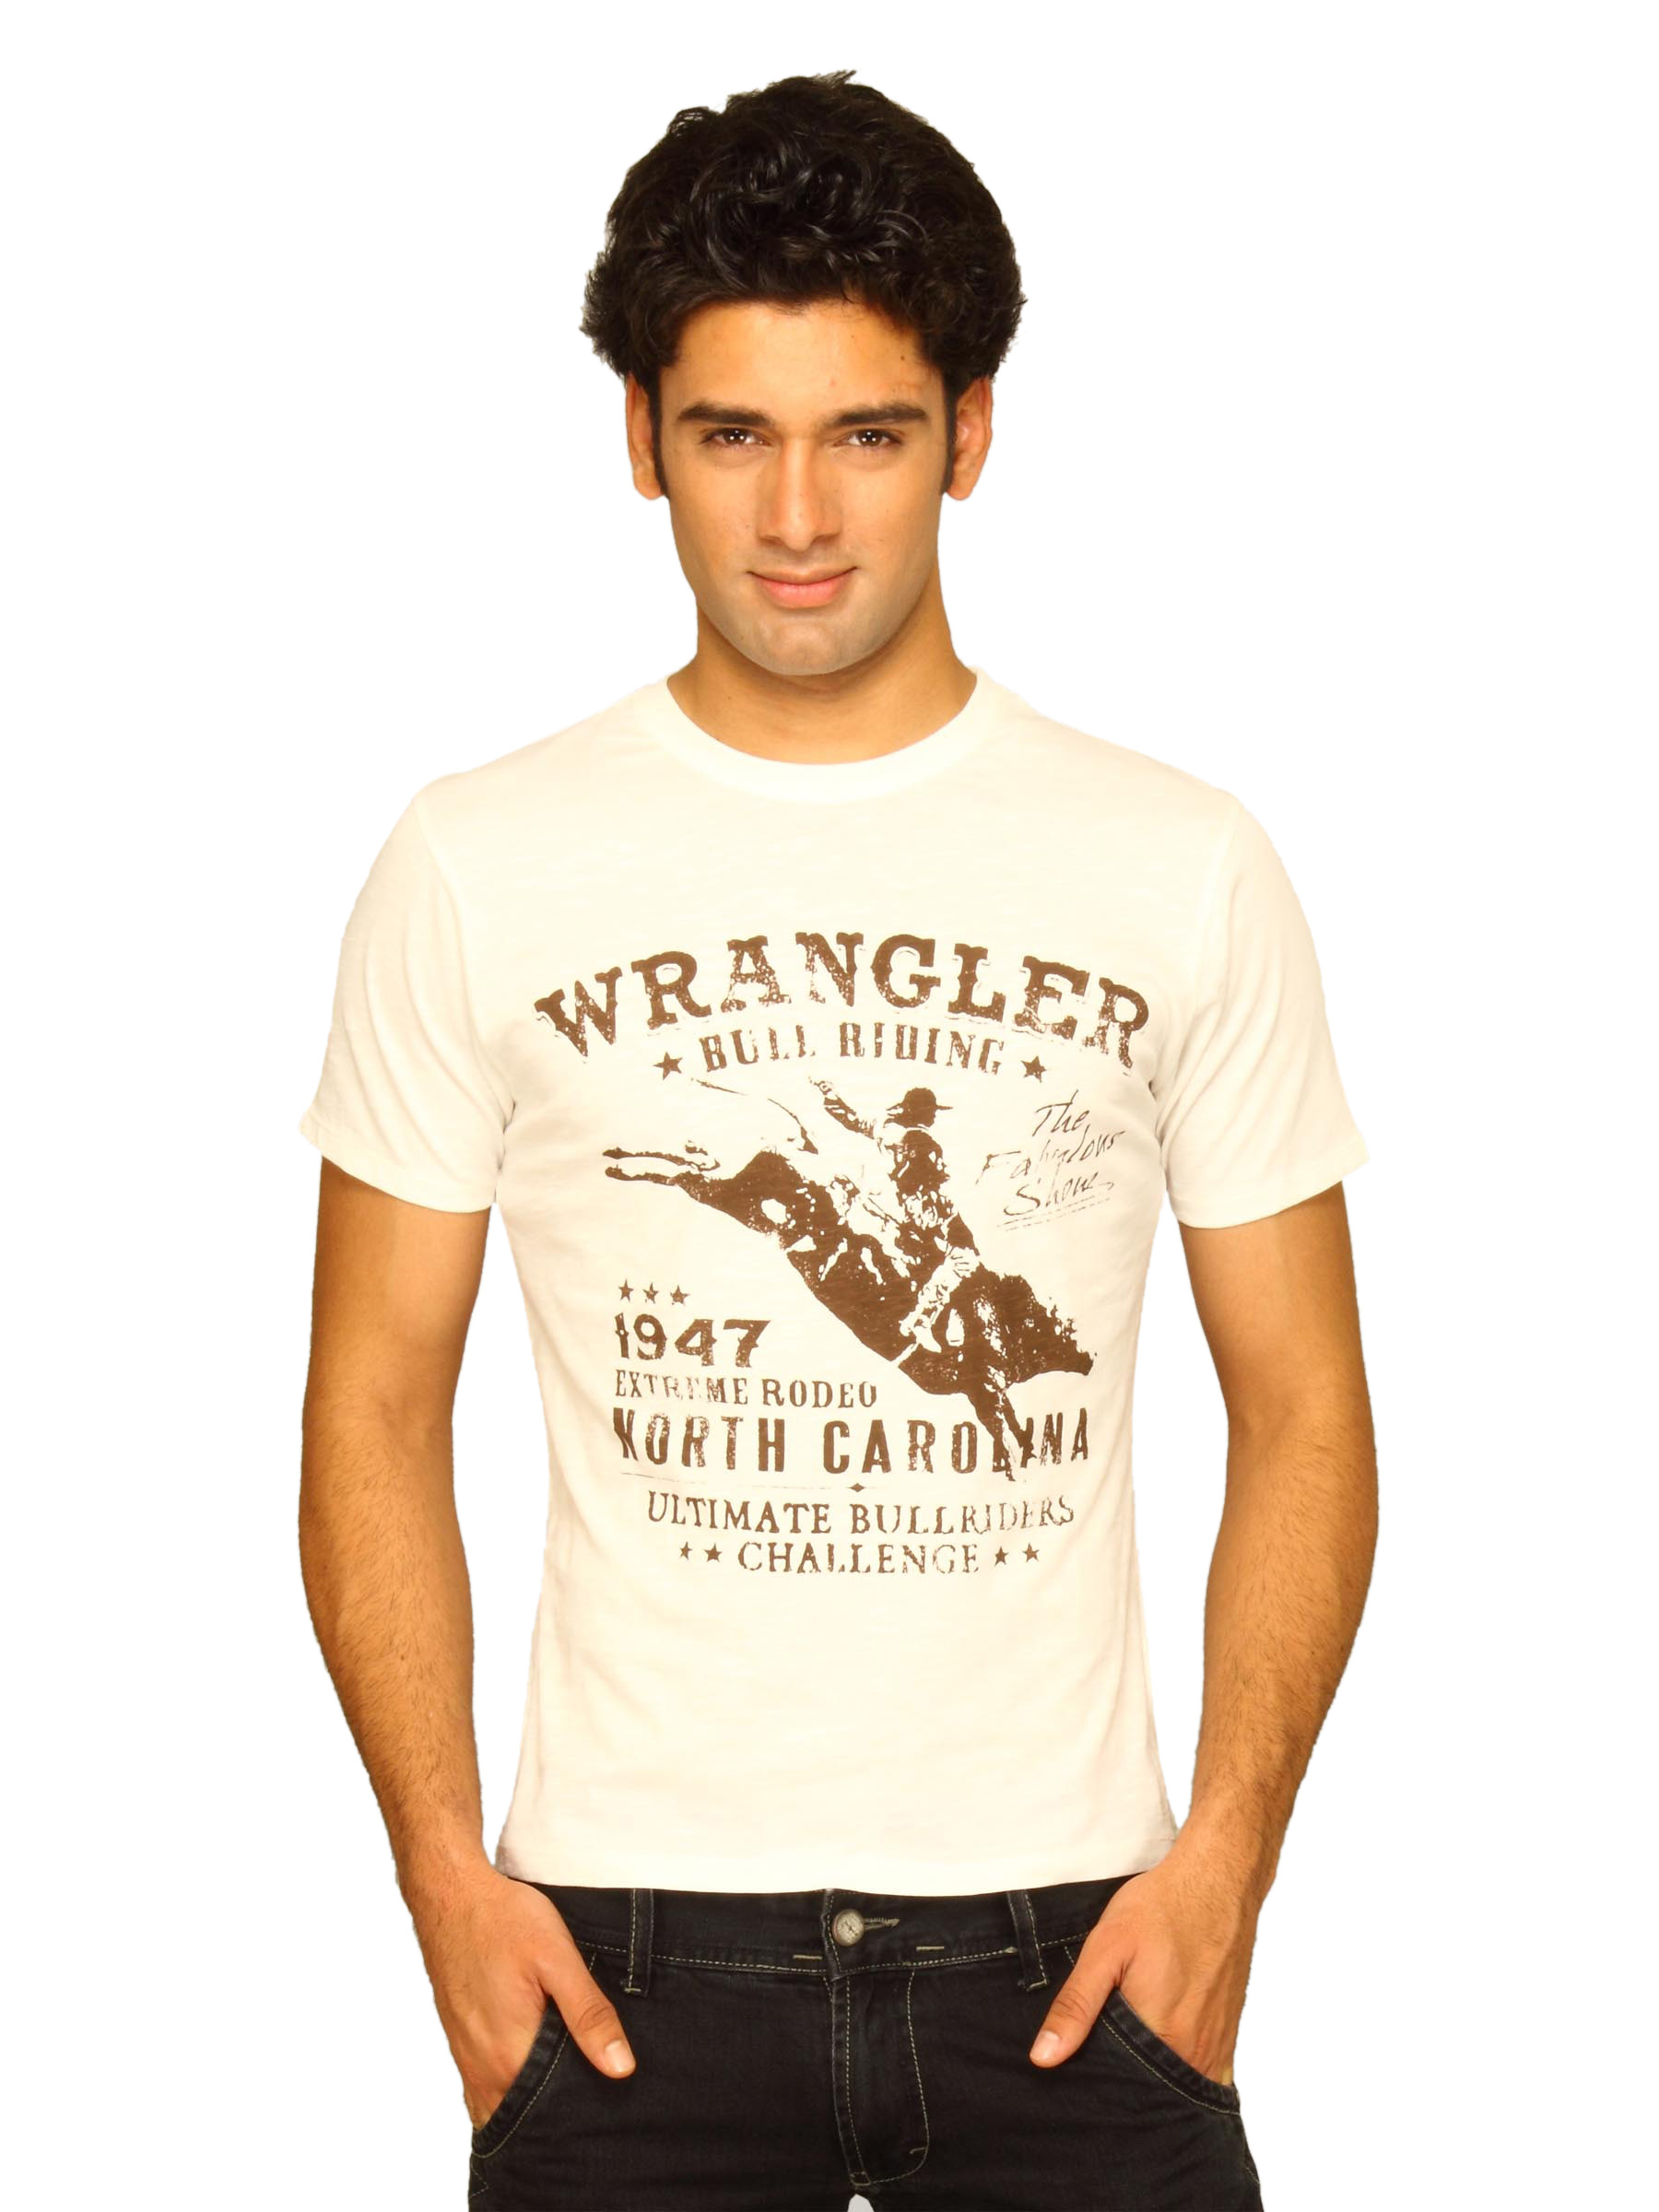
Wrangler Men's Poster Print Slub Offwhite T-shirt
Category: Apparel / Topwear / Tshirts
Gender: Men
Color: White
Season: Summer 2011
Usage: Casual